Nissan EXA

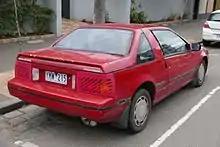
1988–1990 Nissan EXA coupé (Australia)

The North American Pulsar NX was offered in two trim levels: the XE (1.6-liter E16i in 1987–1988 and 1.6-liter GA16i in 1989–1990) and the twin-cam, SE (1.6-liter CA16DE in 1987 and 1.8-liter CA18DE in 1988–1990). The Nissan EXA Solaire was a luxury version of the base model that featured power windows, five-spoke alloy wheels, and a different front bumper. In 1991, Kodak had a competition for five fully optioned Series 3 Nissan EXAs. The Kodak EXAs featured an exclusive pearlescent yellow paint scheme.